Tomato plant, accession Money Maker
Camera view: bottom (45 deg); turntable rotation: 0 degrees
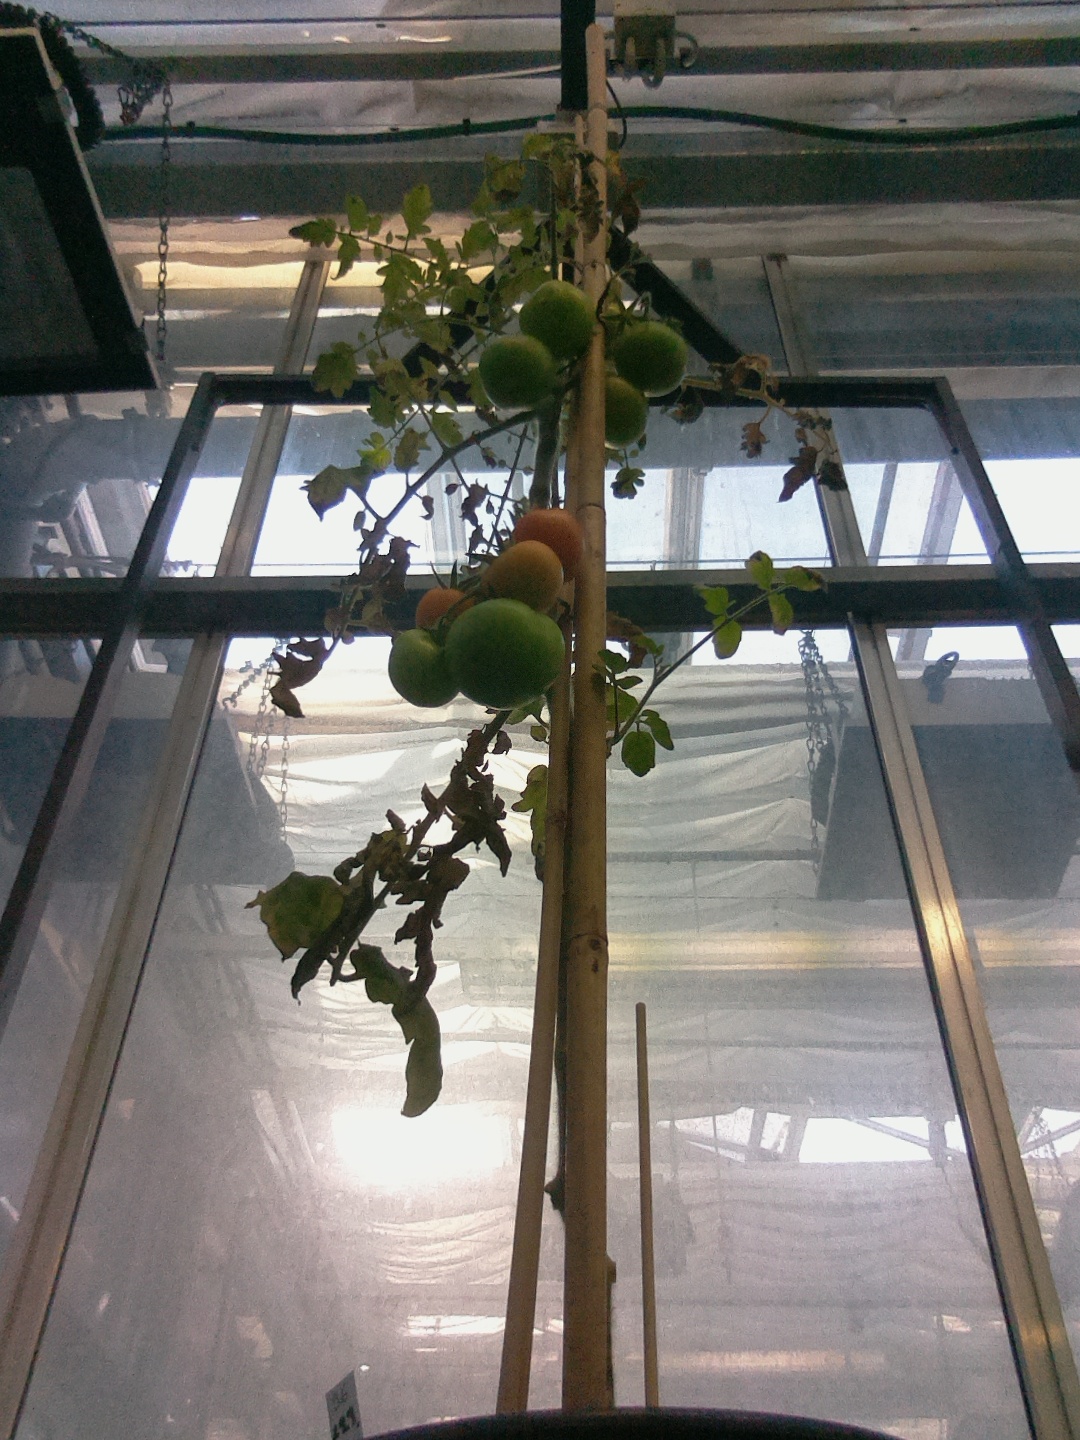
BBCH growth stage 83: 30%-40% of fruits show typical fully ripe color